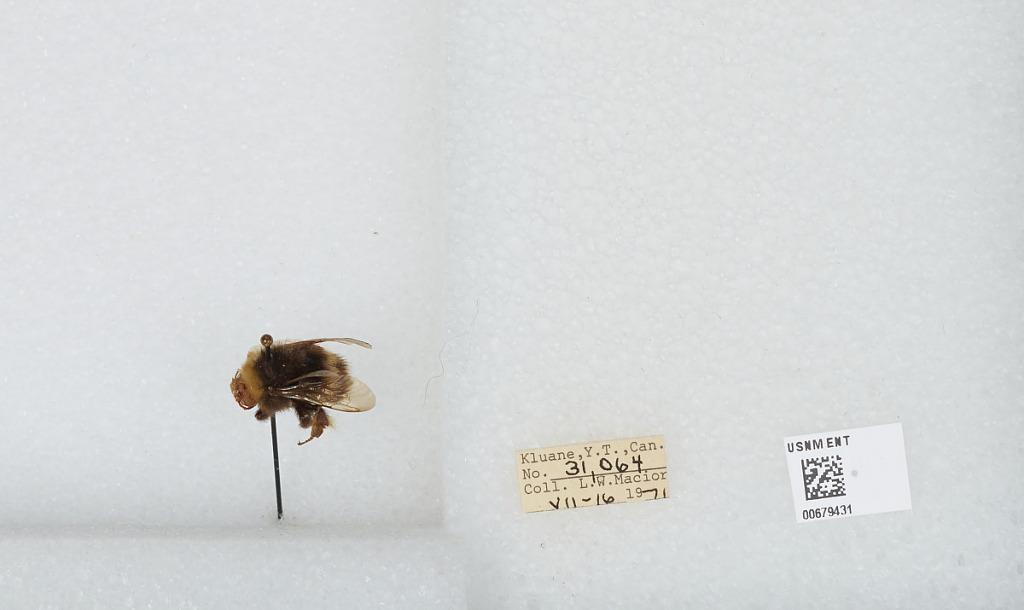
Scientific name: Bombus (Bombus) occidentalis Greene
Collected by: L. Macior
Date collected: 1971-7-16
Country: Canada
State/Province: Yukon Territory
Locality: Kluane
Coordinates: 60.75, -139.5